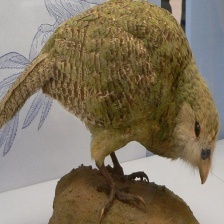
Species: KAKAPO
Scientific name: STRIGOPS HABROPTILUS